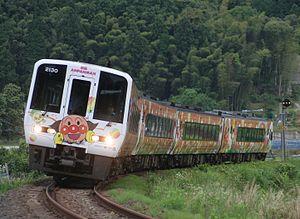
La ligne Dosan est une ligne ferroviaire de la compagnie JR Shikoku située sur l'île de Shikoku au Japon. Elle relie la gare de Tadotsu dans la préfecture de Kagawa à la gare de Kubokawa dans la préfecture de Kōchi. Celle ligne permet de relier la ville de Kōchi avec le nord de Shikoku et l'île de Honshū.
La Société des chemins de fer Tosa Kuroshio est une des entreprises japonaises sur le transport ferroviaire de passagers de troisième secteur. Elle exploite un réseau de voies ferrées couvrant une partie de l'île de Shikoku. Son siège social se trouve dans la gare de Nakamura à Shimanto. Son premier actionnaire est le gouvernement de la préfecture de Kōchi.